Motorsport Manager

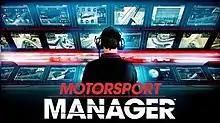
Official poster for PC version of the game

Motorsport Manager is a racing management-simulation strategy video game developed by British video game developer, Playsport Games. The game was released on iOS in August 2014 and Android in 2015. A desktop version of the game was published by Sega on macOS, Microsoft Windows and Linux operating systems in November 2016.